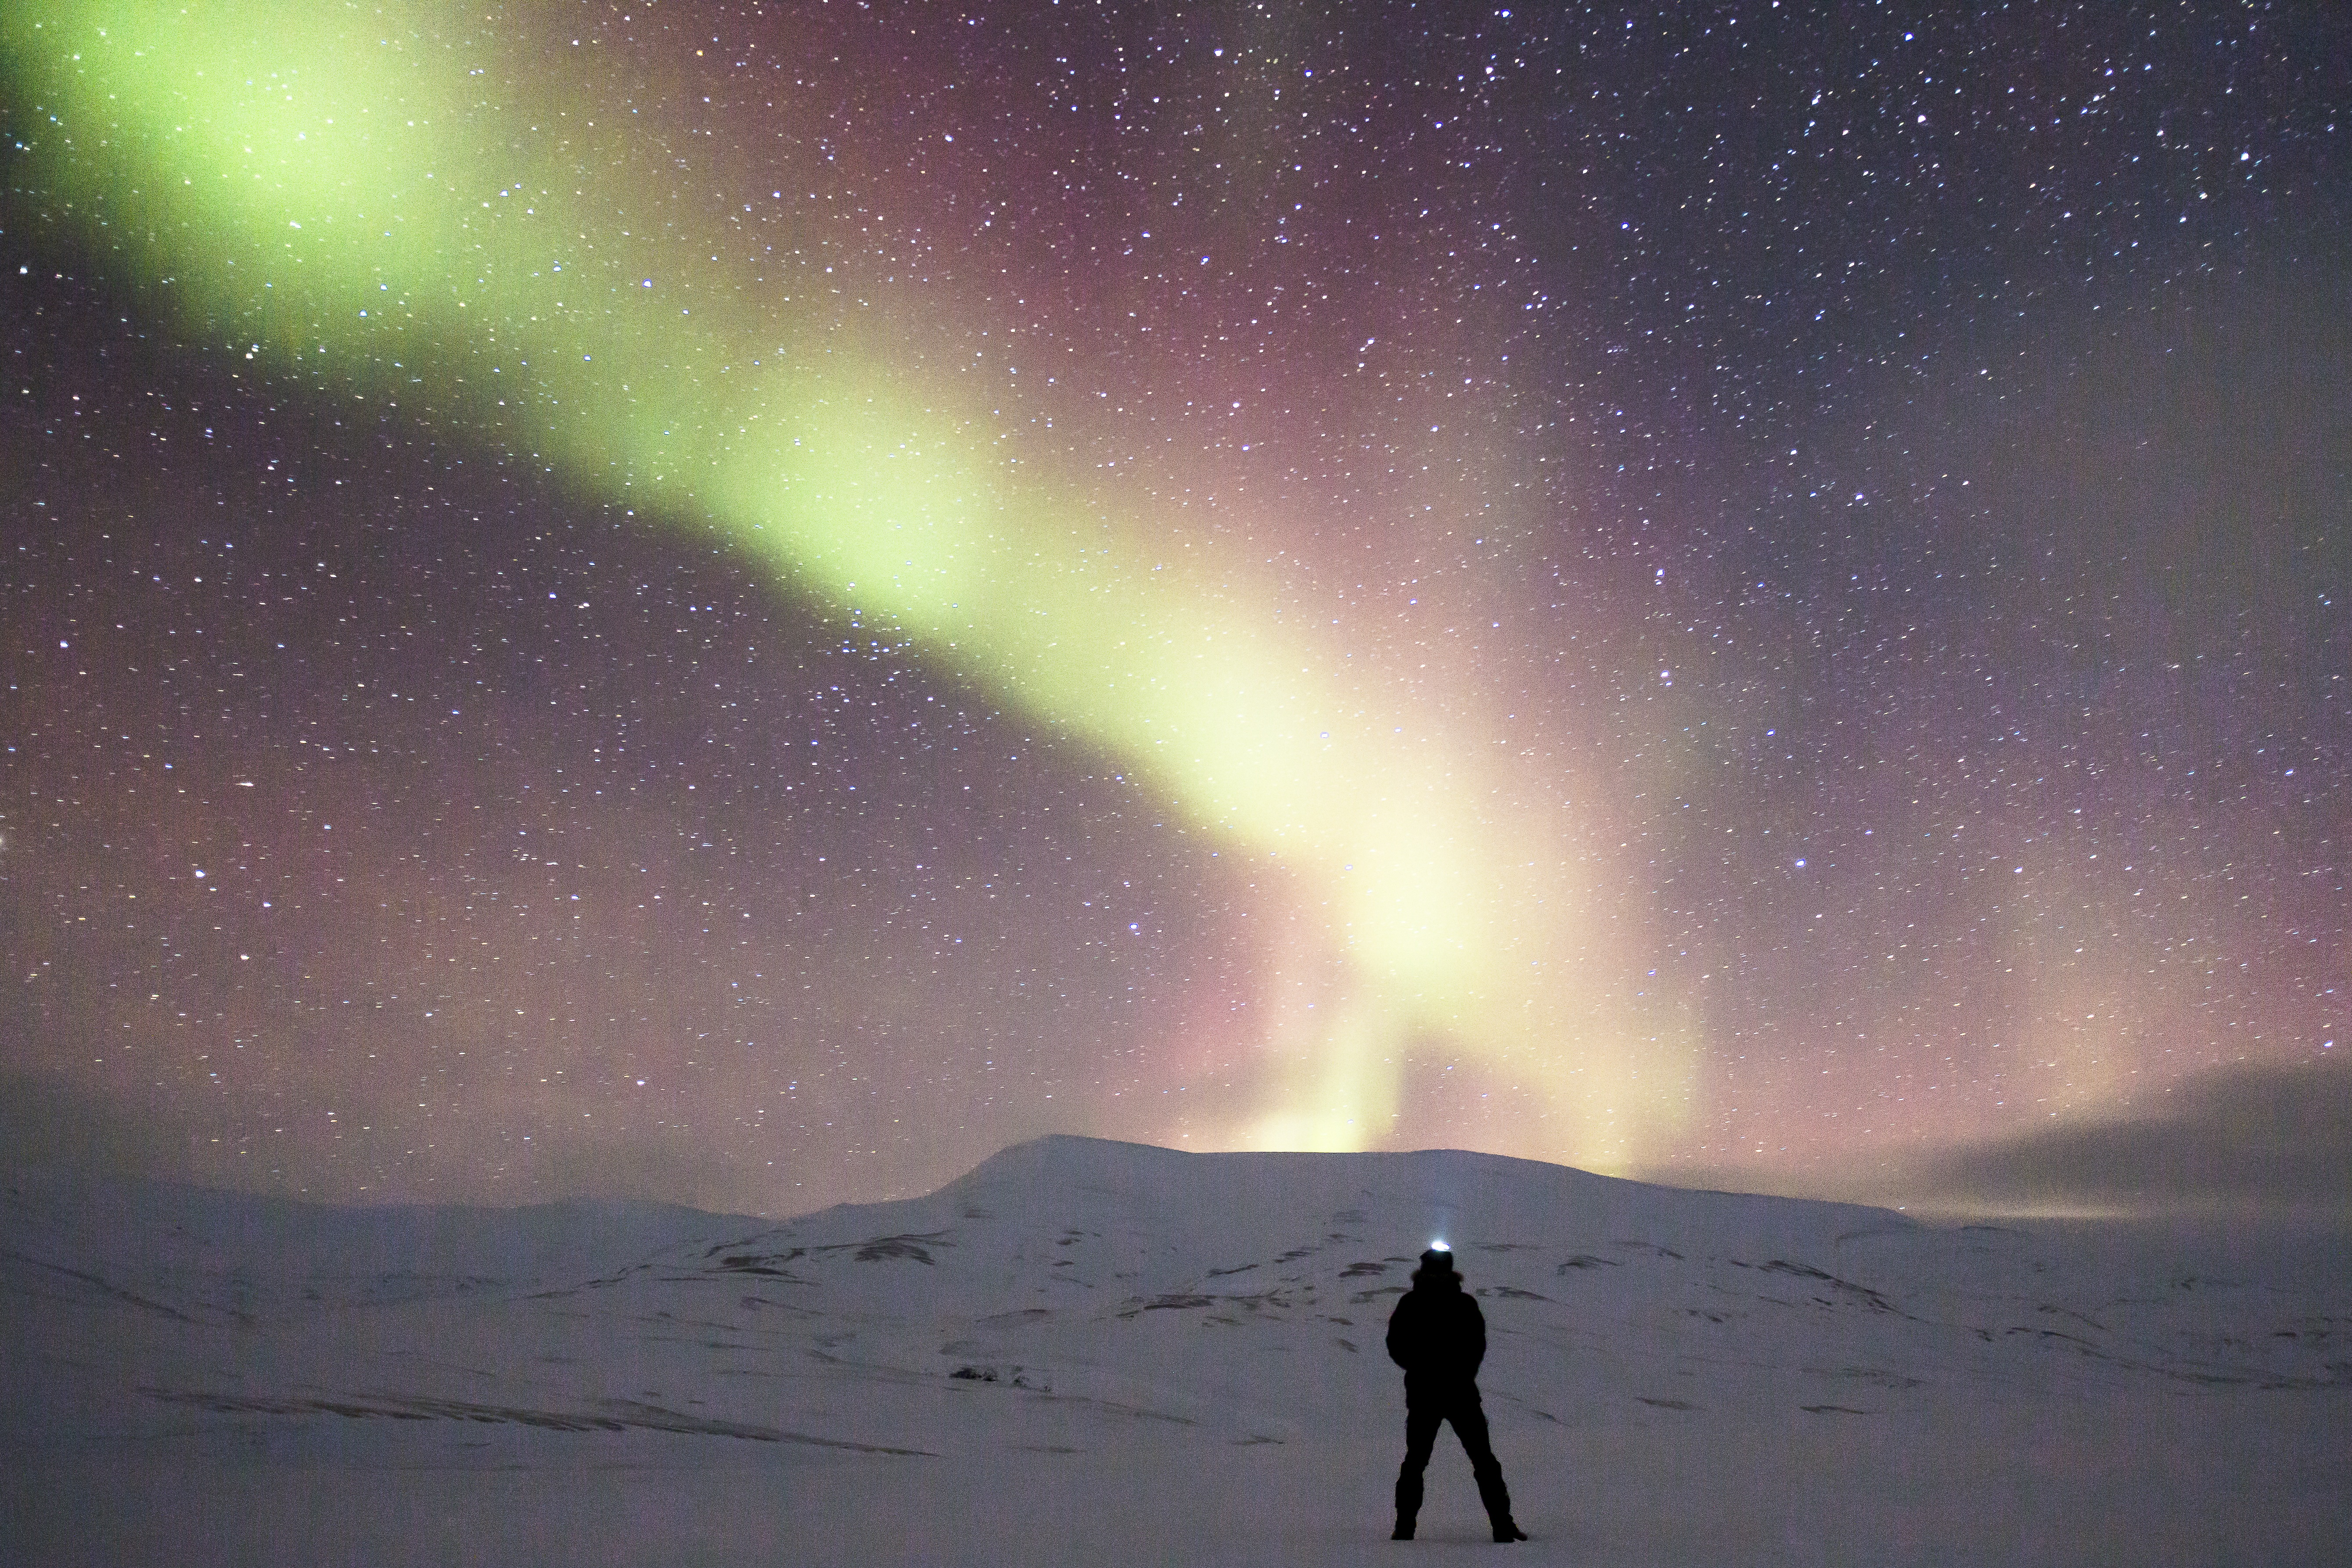
nature, snow, night, adventure, atmosphere, arctic, aurora, aurora borealis, lights, colors, winters, svalbard, stargazing, snowy landscape, ice adventure, auroras, magical night, polar lights, northen lights, nothern lights